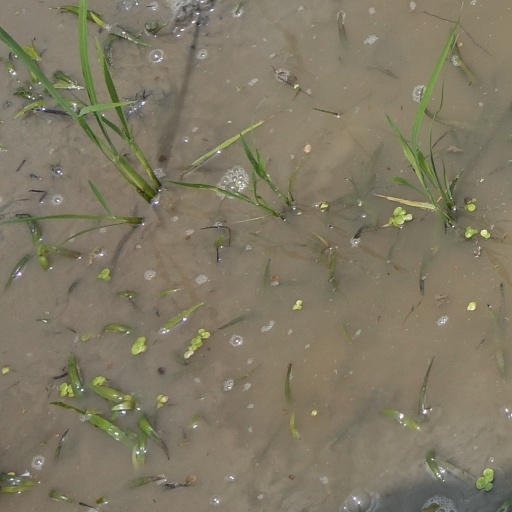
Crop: rice